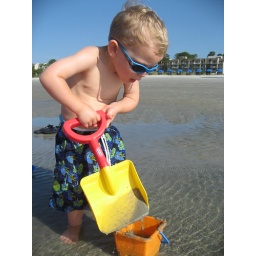
Austin digging up sand on the beach in Hilton Head